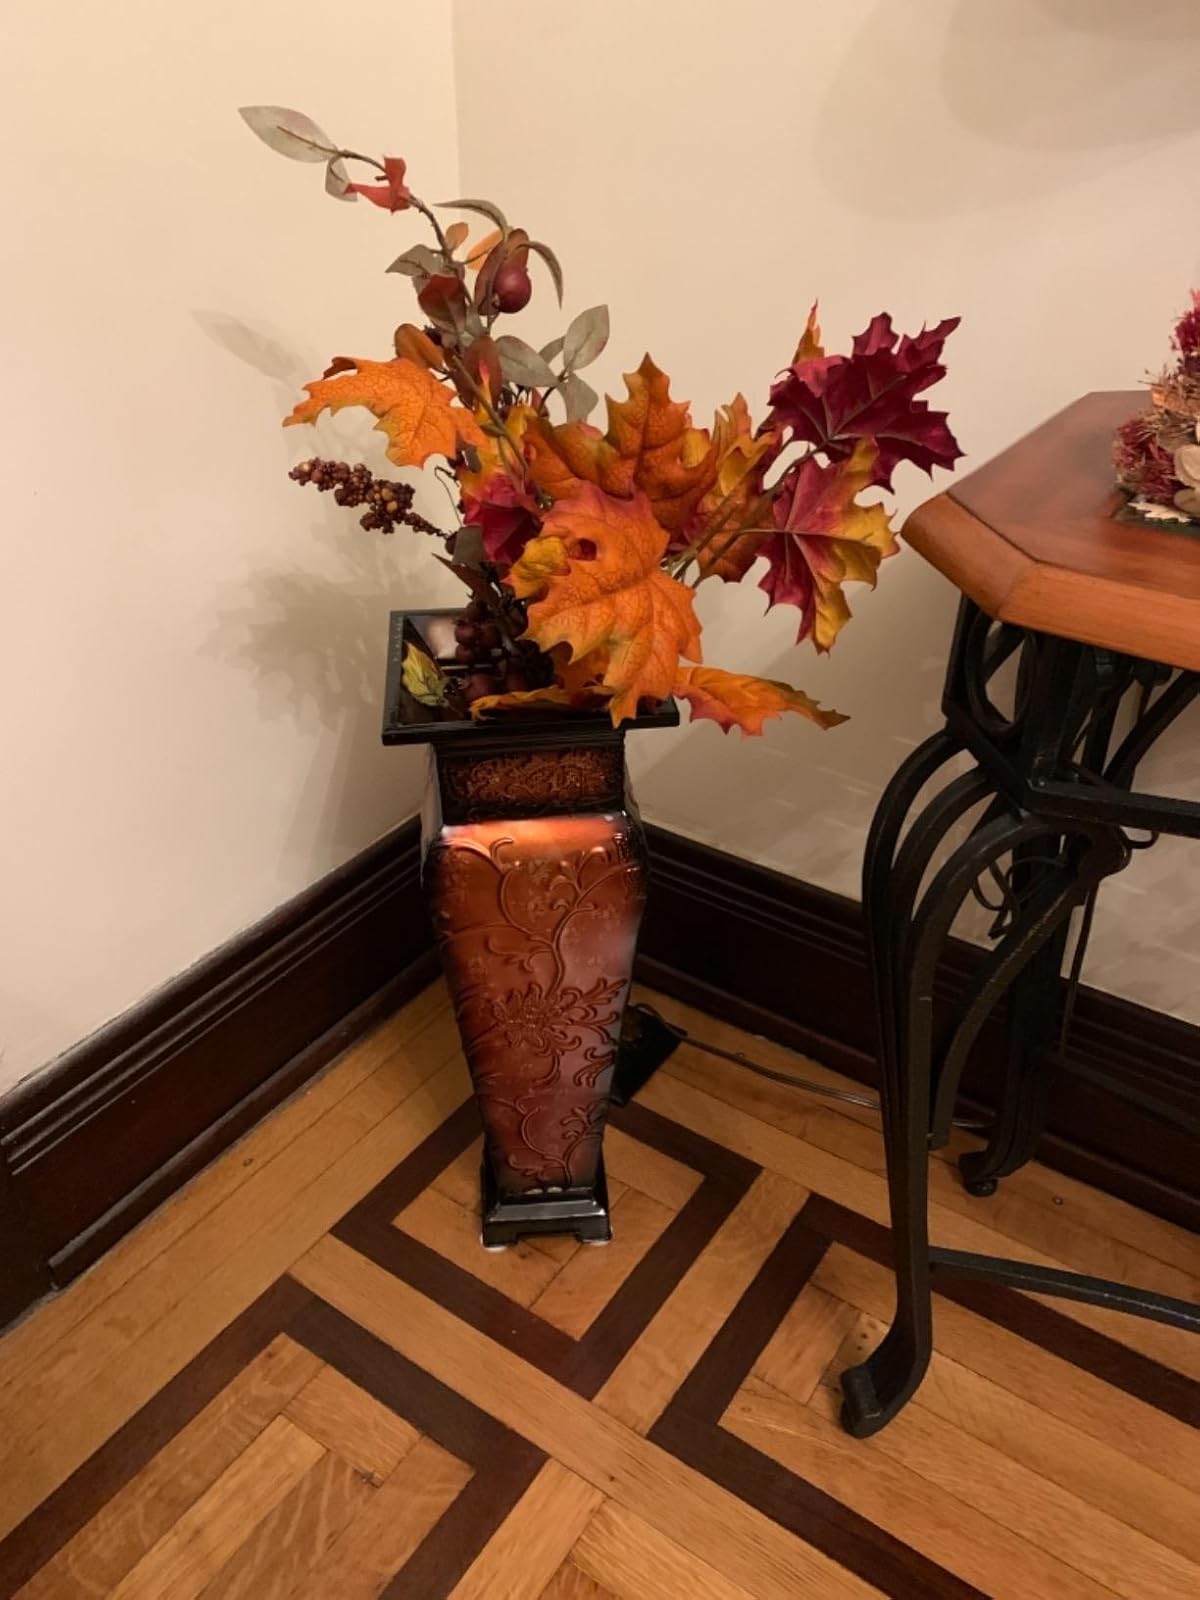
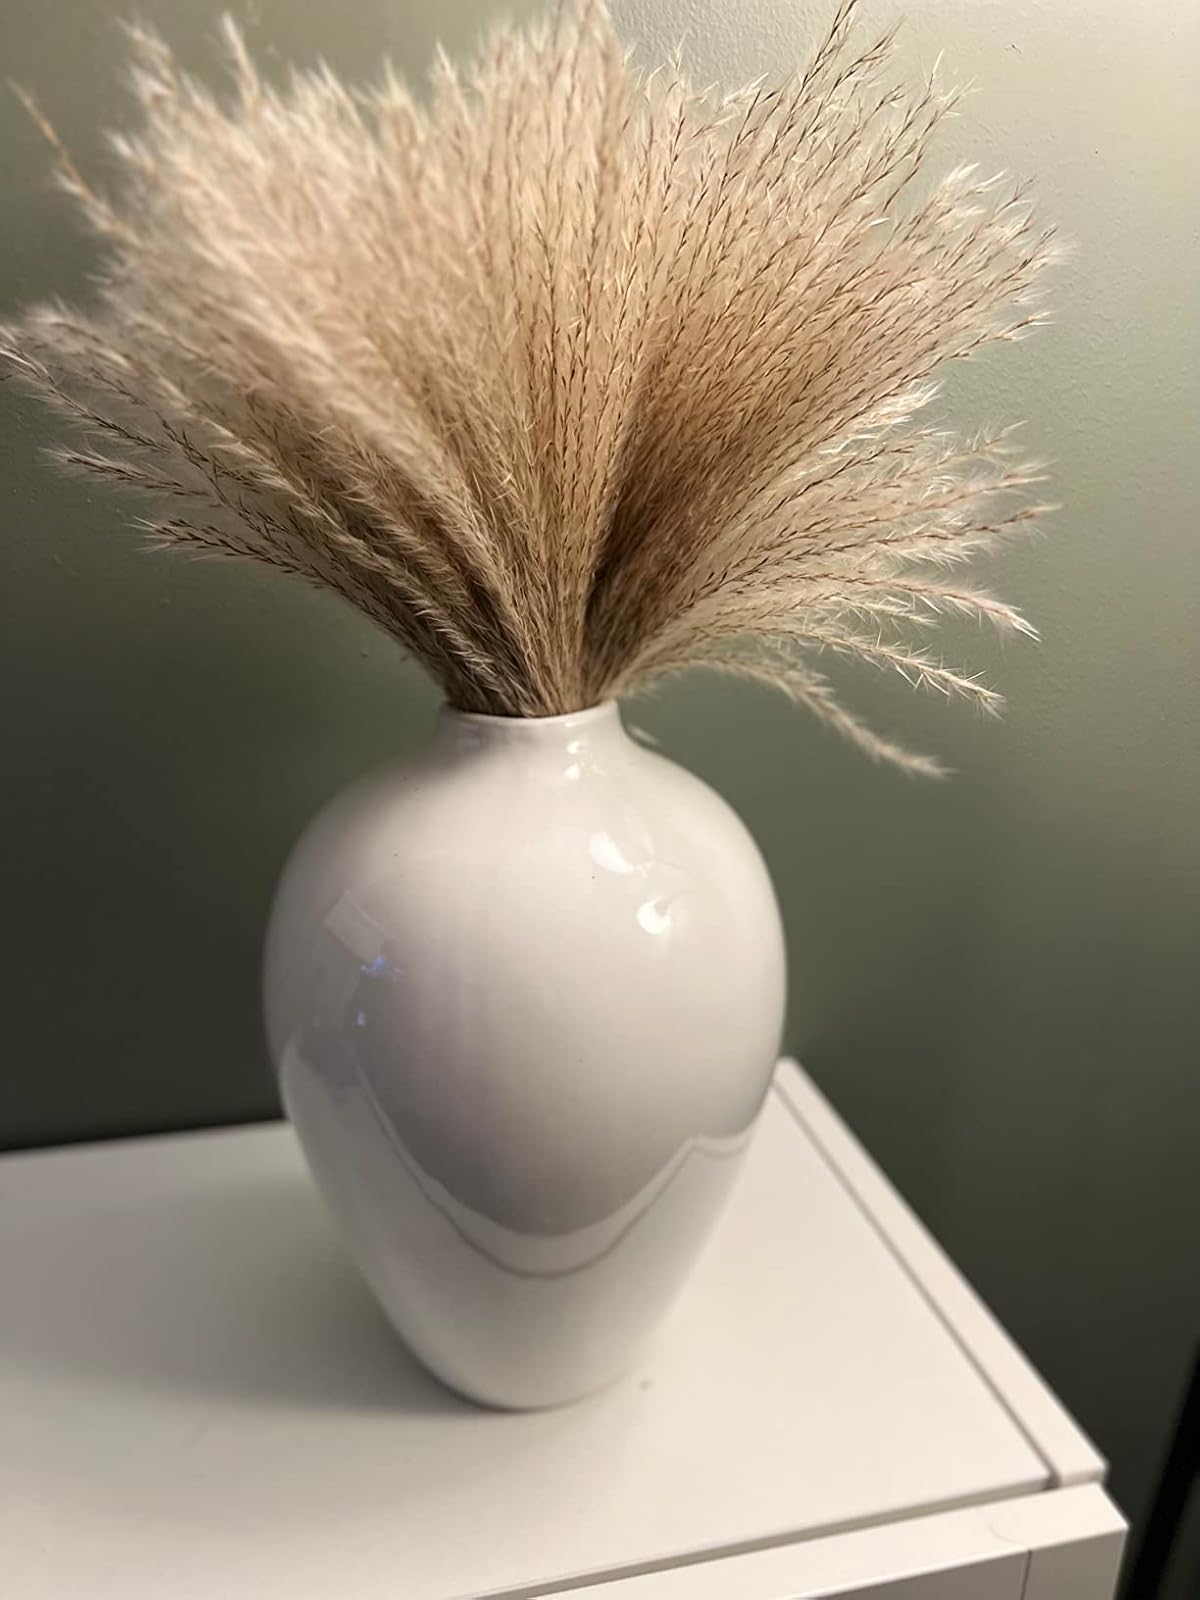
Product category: vase
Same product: no